Bathinda–Jammu Tawi Express (via Firozpur)

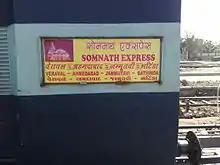

The 19225 / 19226 Jodhpur–Jammu Tawi Express is an Express train belonging to the Indian Railways that run between and in India.